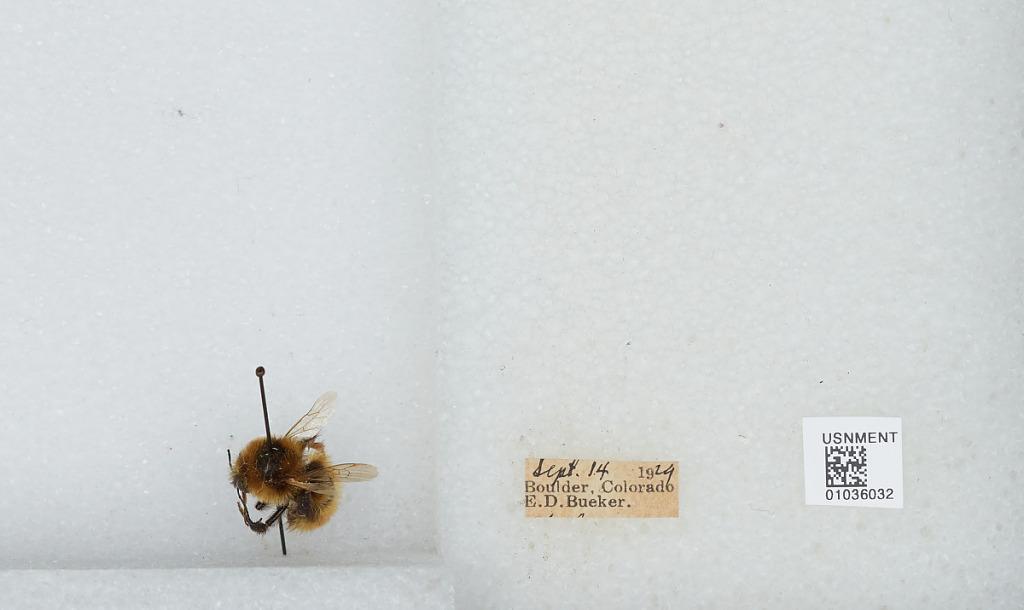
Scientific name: Bombus (Cullumanobombus) rufocinctus Cresson
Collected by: E. Bueker
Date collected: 1929-9-14
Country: United States
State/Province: Colorado
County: Boulder
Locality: Boulder
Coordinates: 40.015, -105.27